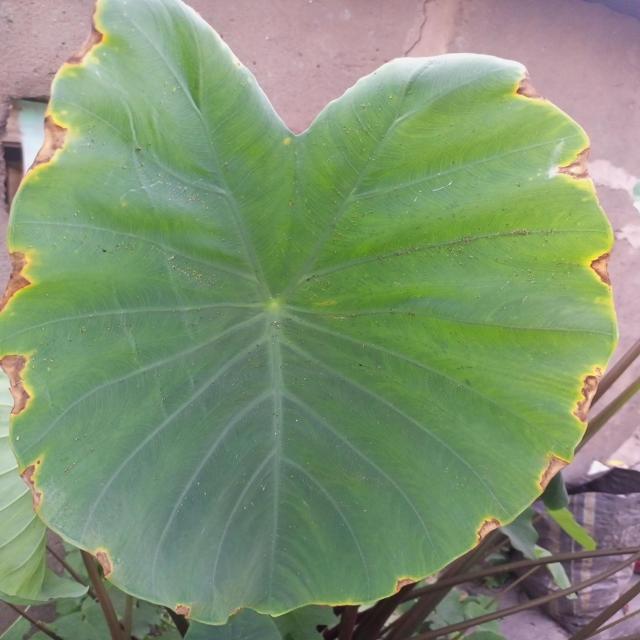
Label: Mid_Blight